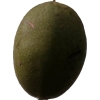
Label: nut